Jacek Niedźwiedzki (politician)

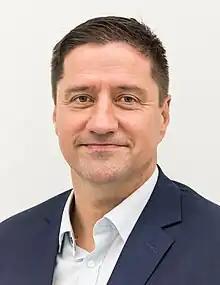
Jacek Niedźwiedzki in 2023

Jacek Niedźwiedzki (born 13 June 1975) is a Polish badminton player and politician from the Civic Platform. In the 2023 Polish parliamentary election, he was elected to the Sejm from Białystok.